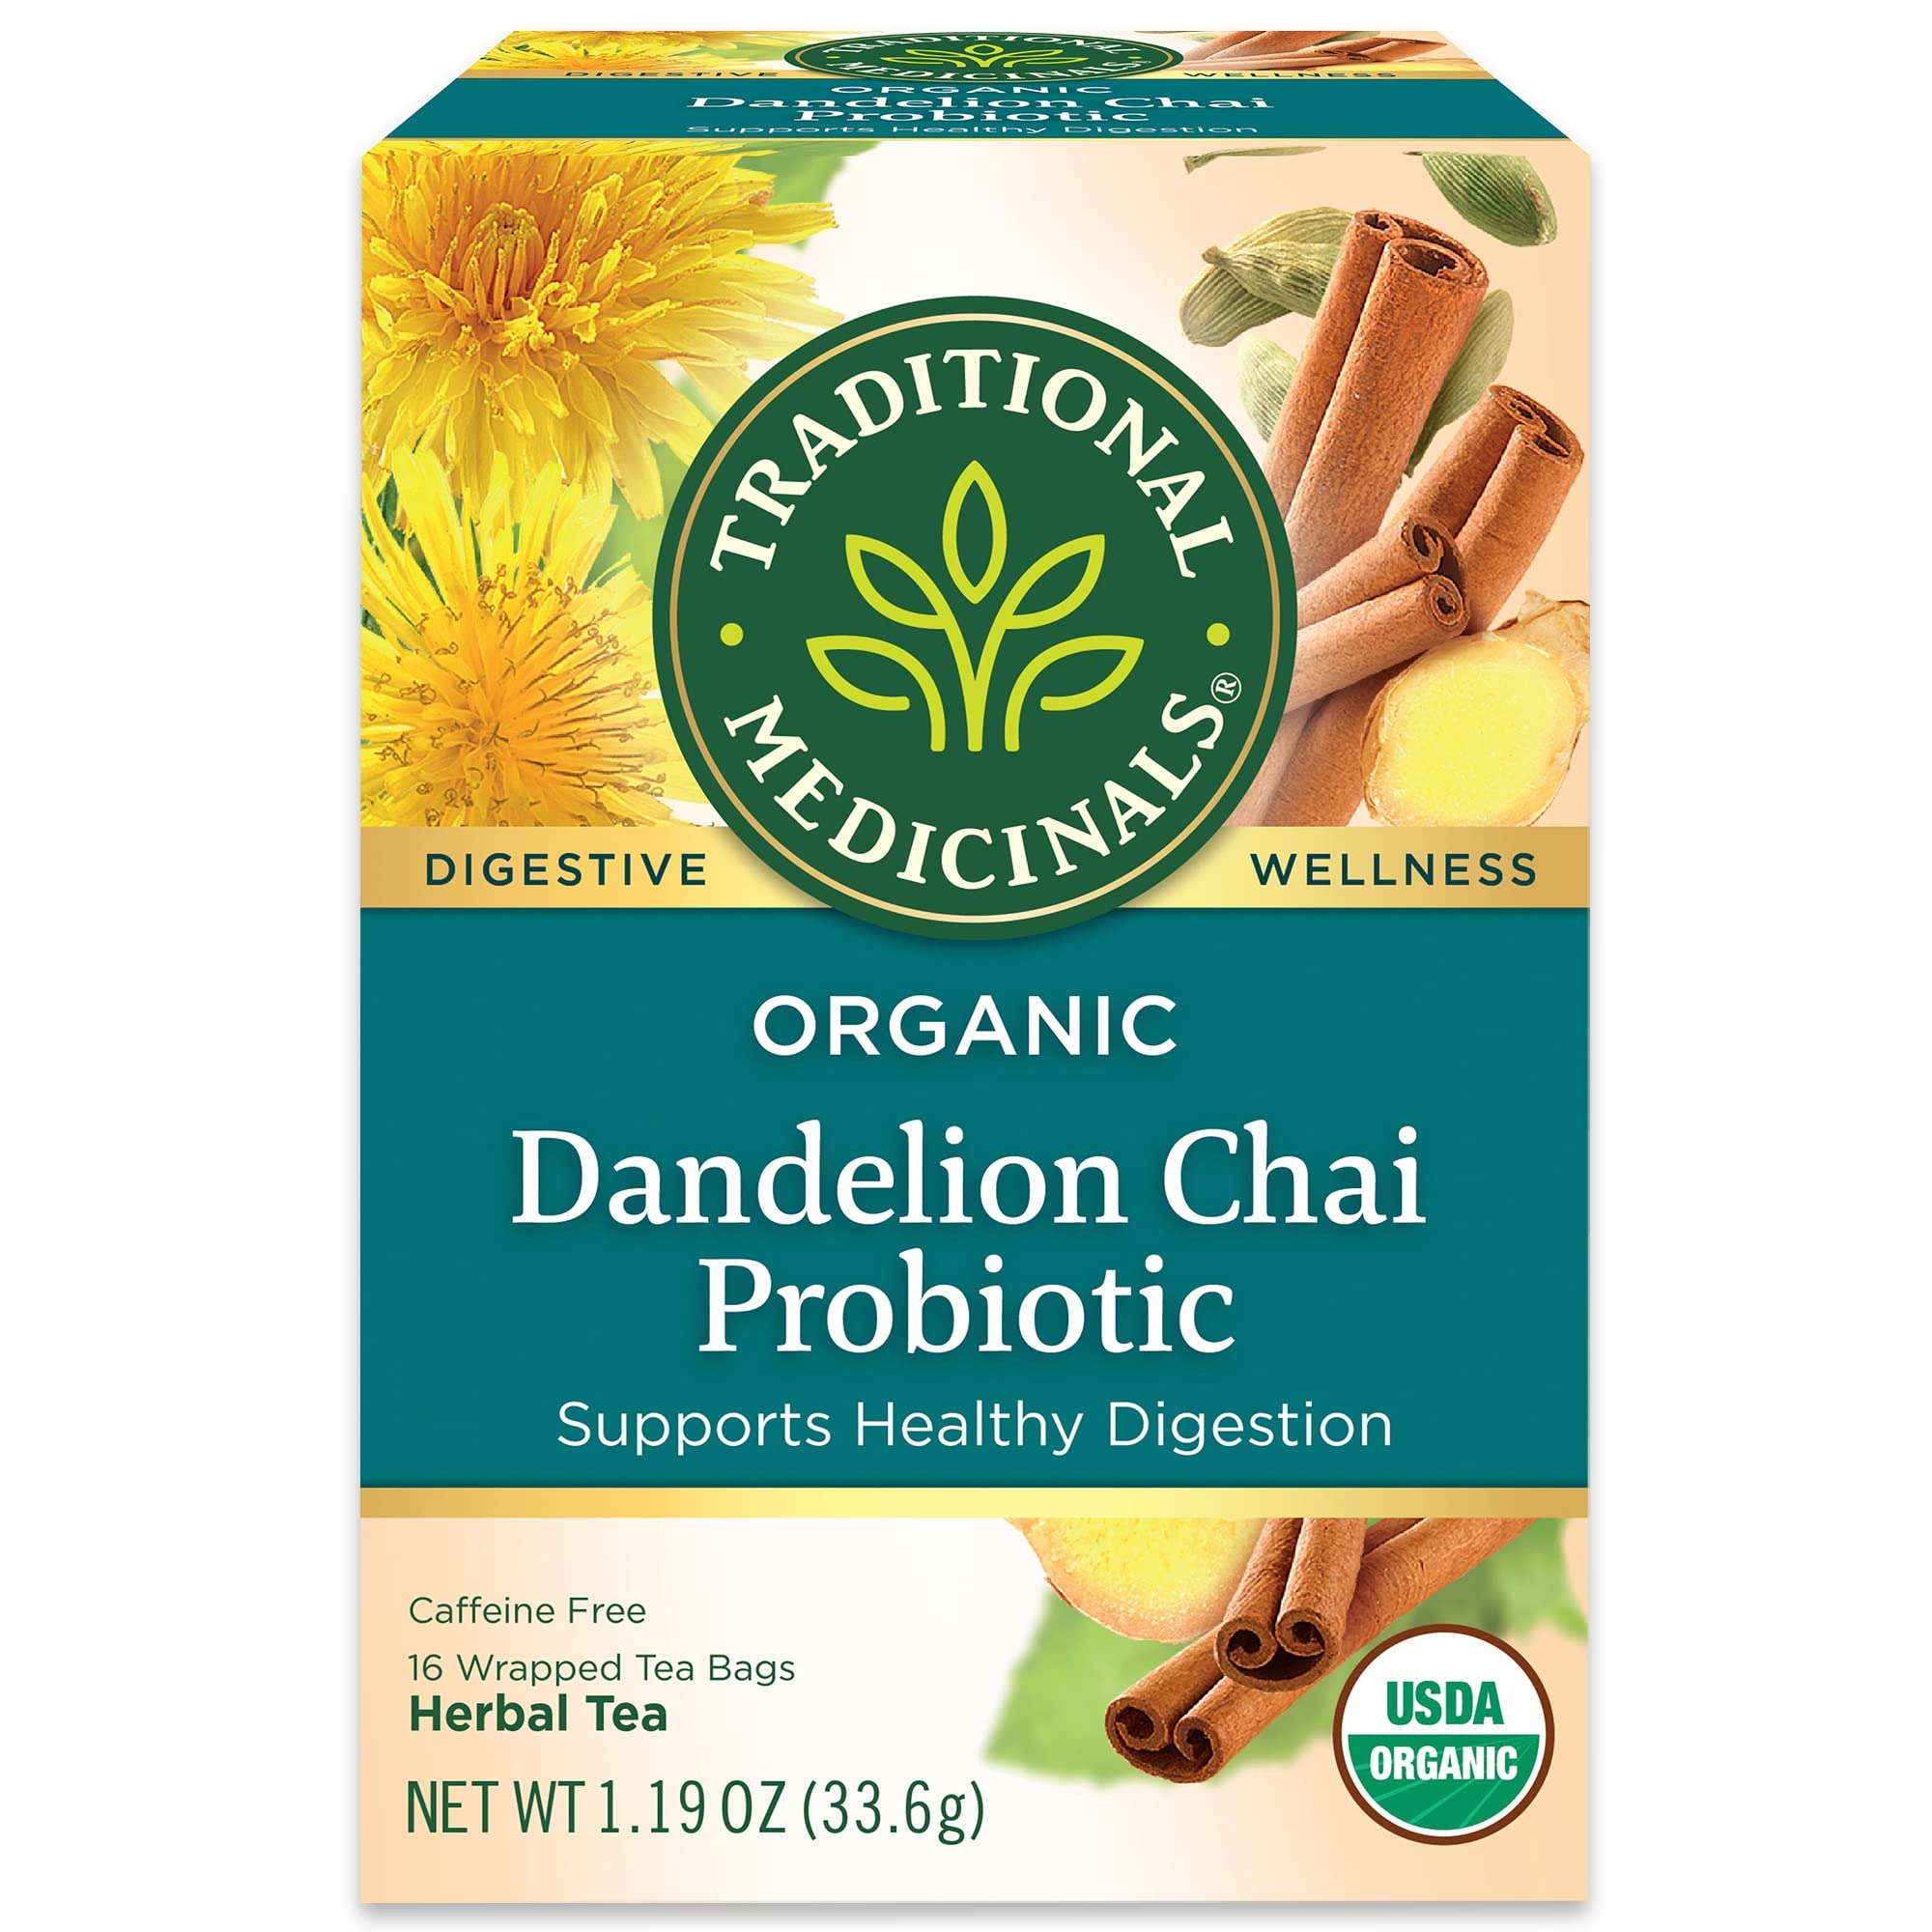
Item Name: Traditional Medicinals Tea, Organic Dandelion Chai Probiotic, Supports Healthy Digestion, 16 Tea Bags
Bullet Point 1: HERBAL POWER: Supports healthy digestion.*
Bullet Point 2: TASTE: Warm, aromatic and mildly spiced.
Bullet Point 3: PLANT STORY: Combined with tasty spices like cardamom, cinnamon and ginger, and the digestive support of a probiotic, this chai-inspired tea is sure to spice up your daily wellness routine.
Bullet Point 4: USDA Certified Organic. Non-GMO Verified. Kosher. Caffeine Free. Certified B Corp. Compostable Tea Bags.
Bullet Point 5: Consistently high quality herbs from ethical trading partnerships.
Value: 16.0
Unit: Count

Price: 2.99